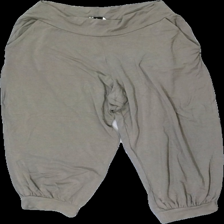
View: front
Type: Trousers
Category: Ladies
Brand: Cubus
Colors: Brown
Material: 100% viscose
Cut: Regular, Cropped
Size: M
Season: All
Damage location: middle right
Price range: 50-100
Recommended usage: Reuse
Description: bruna byxor som går till knäna